Foolish (film)

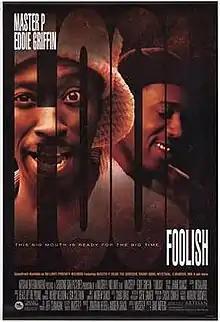
Theatrical release poster

Foolish is a 1999 comedy drama film directed by Dave Meyers (in his directoral debut), and starring Master P and Eddie Griffin. It was No Limit Films second theatrical release after "I Got the Hook-Up".